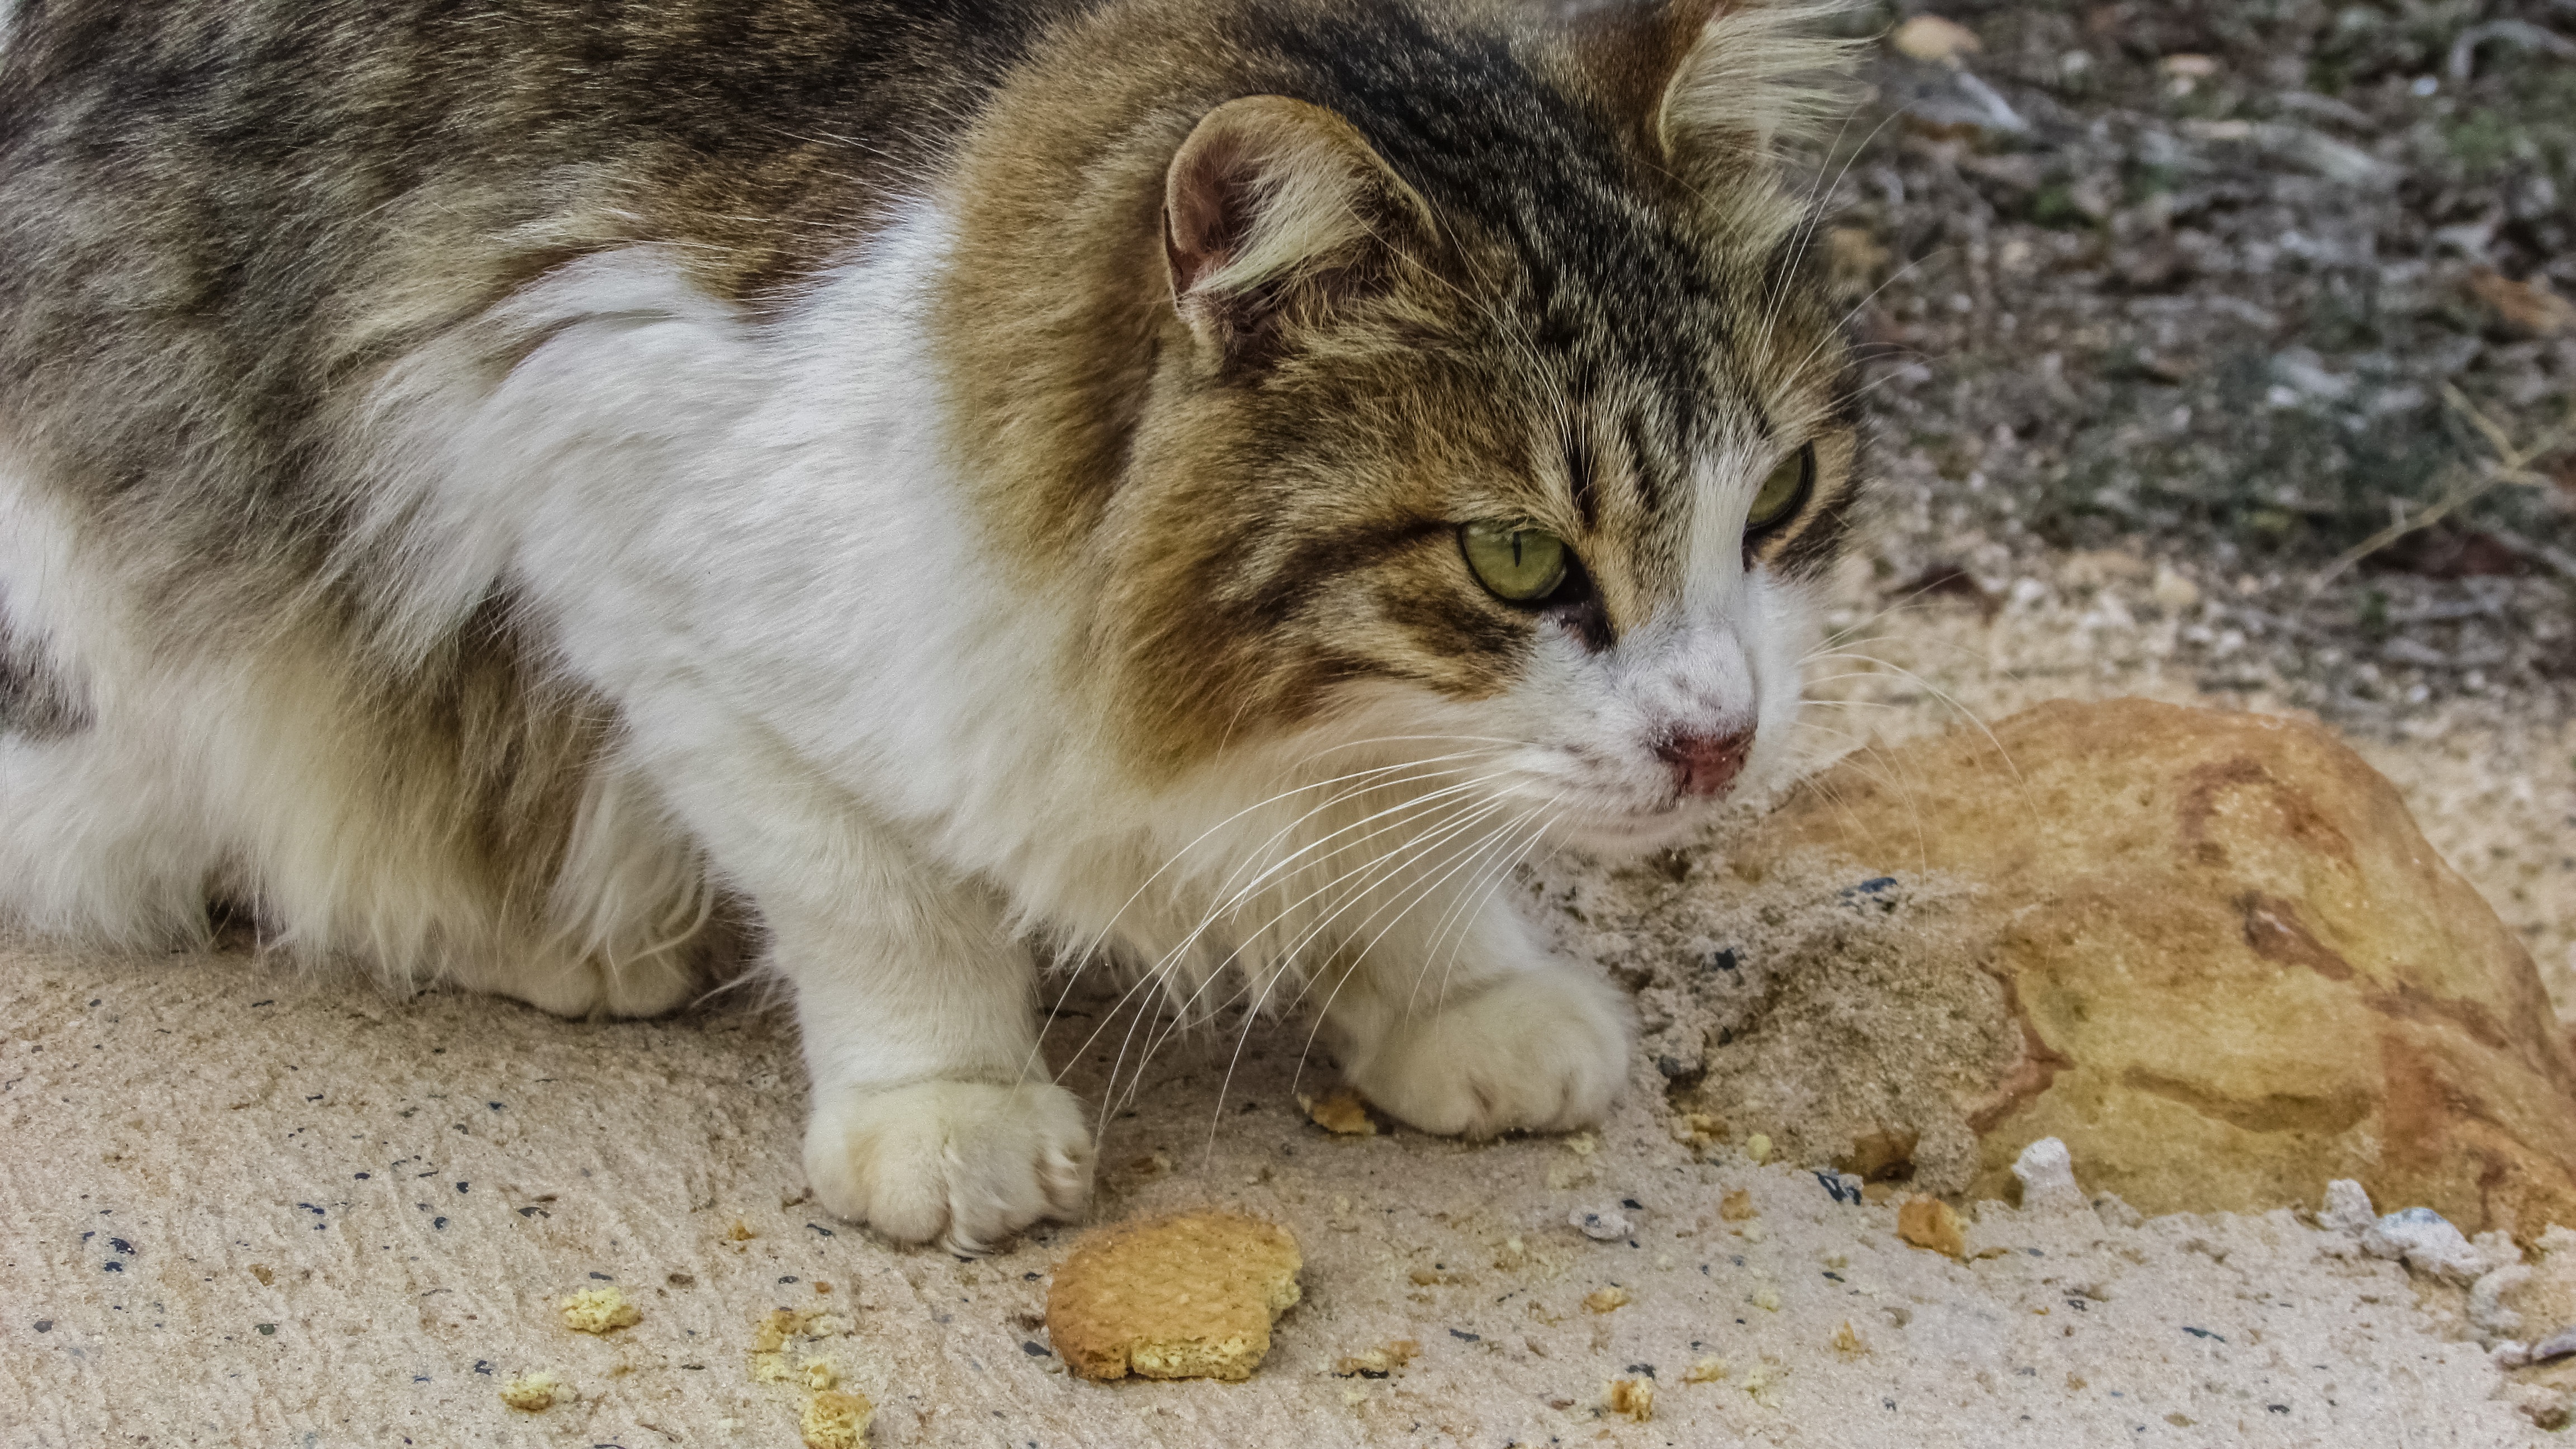
animal, cat, mammal, fauna, eating, eyes, whiskers, homeless, vertebrate, beauty, stray, hungry, norwegian forest cat, european shorthair, wild cat, small to medium sized cats, cat like mammal, domestic short haired cat, pixie bob